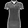
Label: T - shirt / top